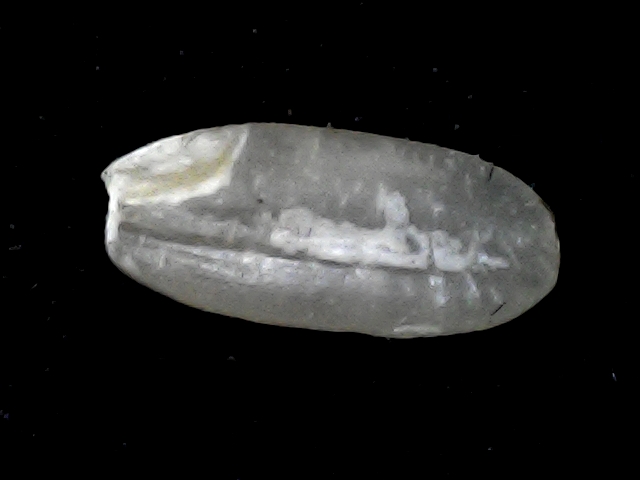
Rice variety: BR22